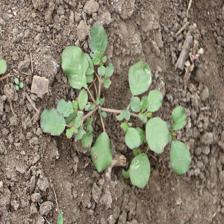
Label: BroadLeafWeed